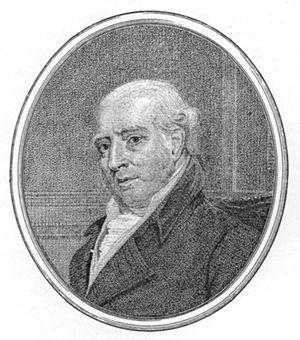
George Nicol est un libraire et éditeur actif à Londres au XVIIIᵉ siècle.